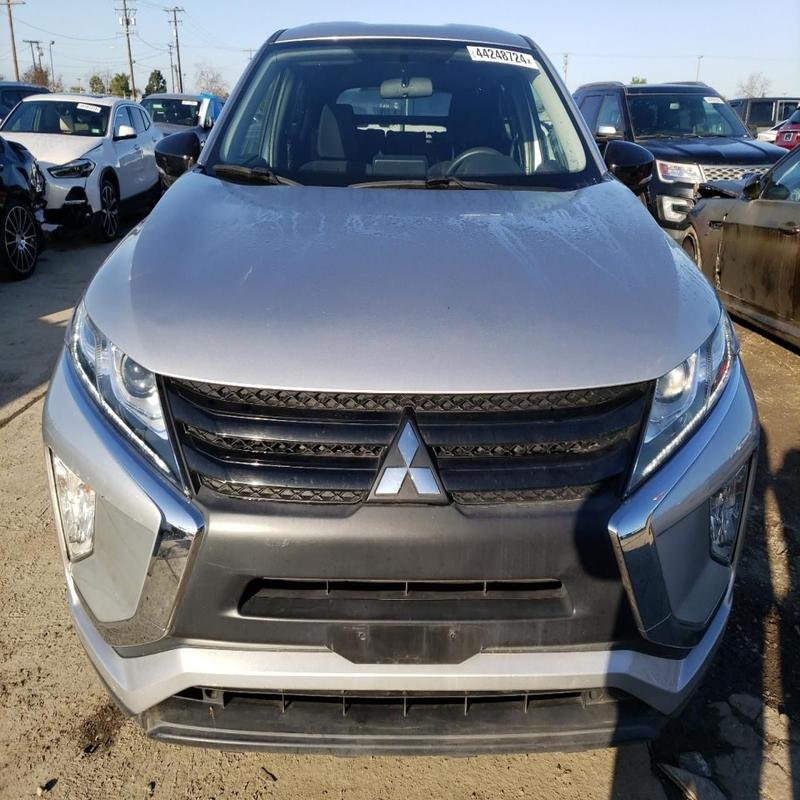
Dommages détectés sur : plaque d'immatriculation avant, capot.
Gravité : majeur